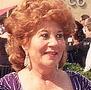
Age: 61